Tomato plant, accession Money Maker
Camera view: tilt-top (135 deg); turntable rotation: 60 degrees
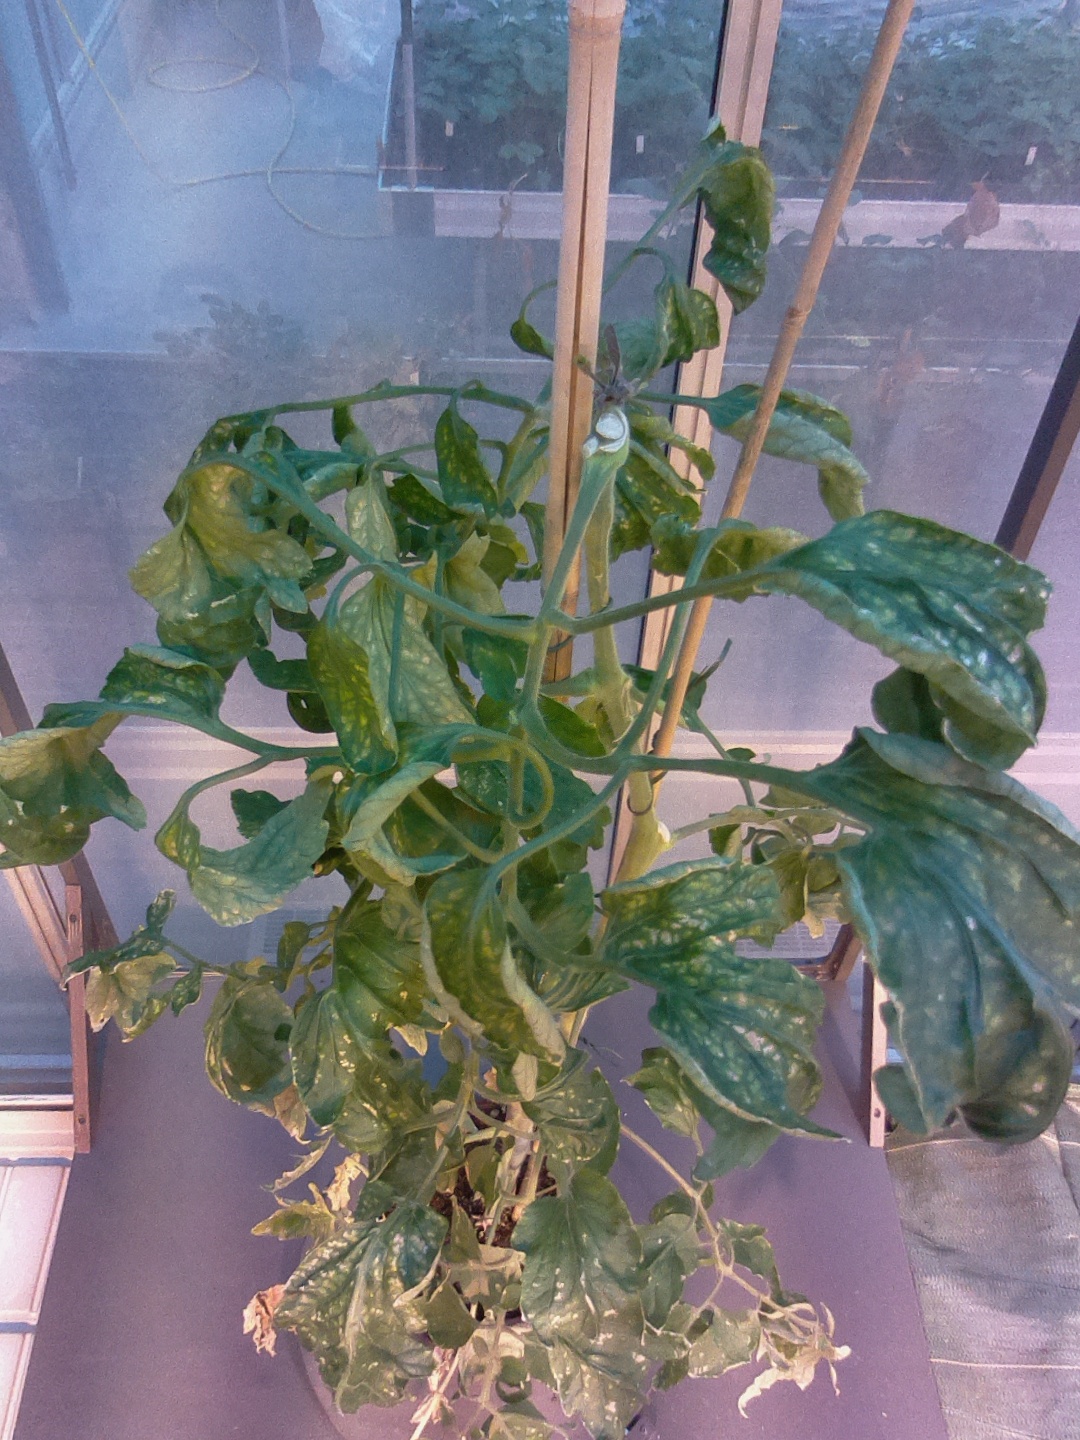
BBCH growth stage 29: 90%-100% Side shoots formed